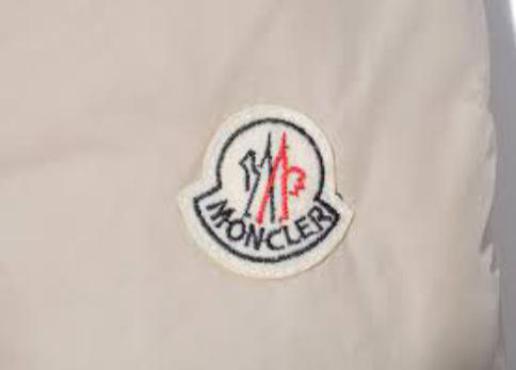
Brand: moncler-2
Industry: Clothes